History of Dnipro (city)

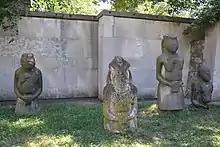
A part of the Cuman statue collection of the Dmytro Yavornytsky National Historical Museum of Dnipro

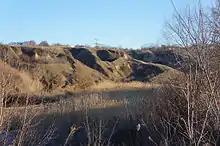
Remains of fortifications from the Polish era in Stari Kodaky on the outskirts of Dnipro

Human settlements in current Dnipropetrovsk Oblast date from the Paleolithic era. According to archeological finds, in the Paleolithic period (7—3 thousand "Anno Domini") human settlements appear near the in what is now Chechelivskyi District and on Monastyrskyi Island. A Neolithic stonecrafter's house has been excavated in one of Dnipro's city parks. In the Bronze Age the area was settled by diverse tribes. Traces of Cimmerian settlements during the Bronze Age have been found near today's Taras Shevchenko Park. The area of modern Dnipro was part of the Scythian empire from approximately the 1st century BC until the 3rd century BC. During the Migration Period (300–800) nomadic tribes of the Huns, Avars, Bulgarians, and Magyars passed through the lands of the Dnieper region, they came into contact with local agricultural East Slavs.